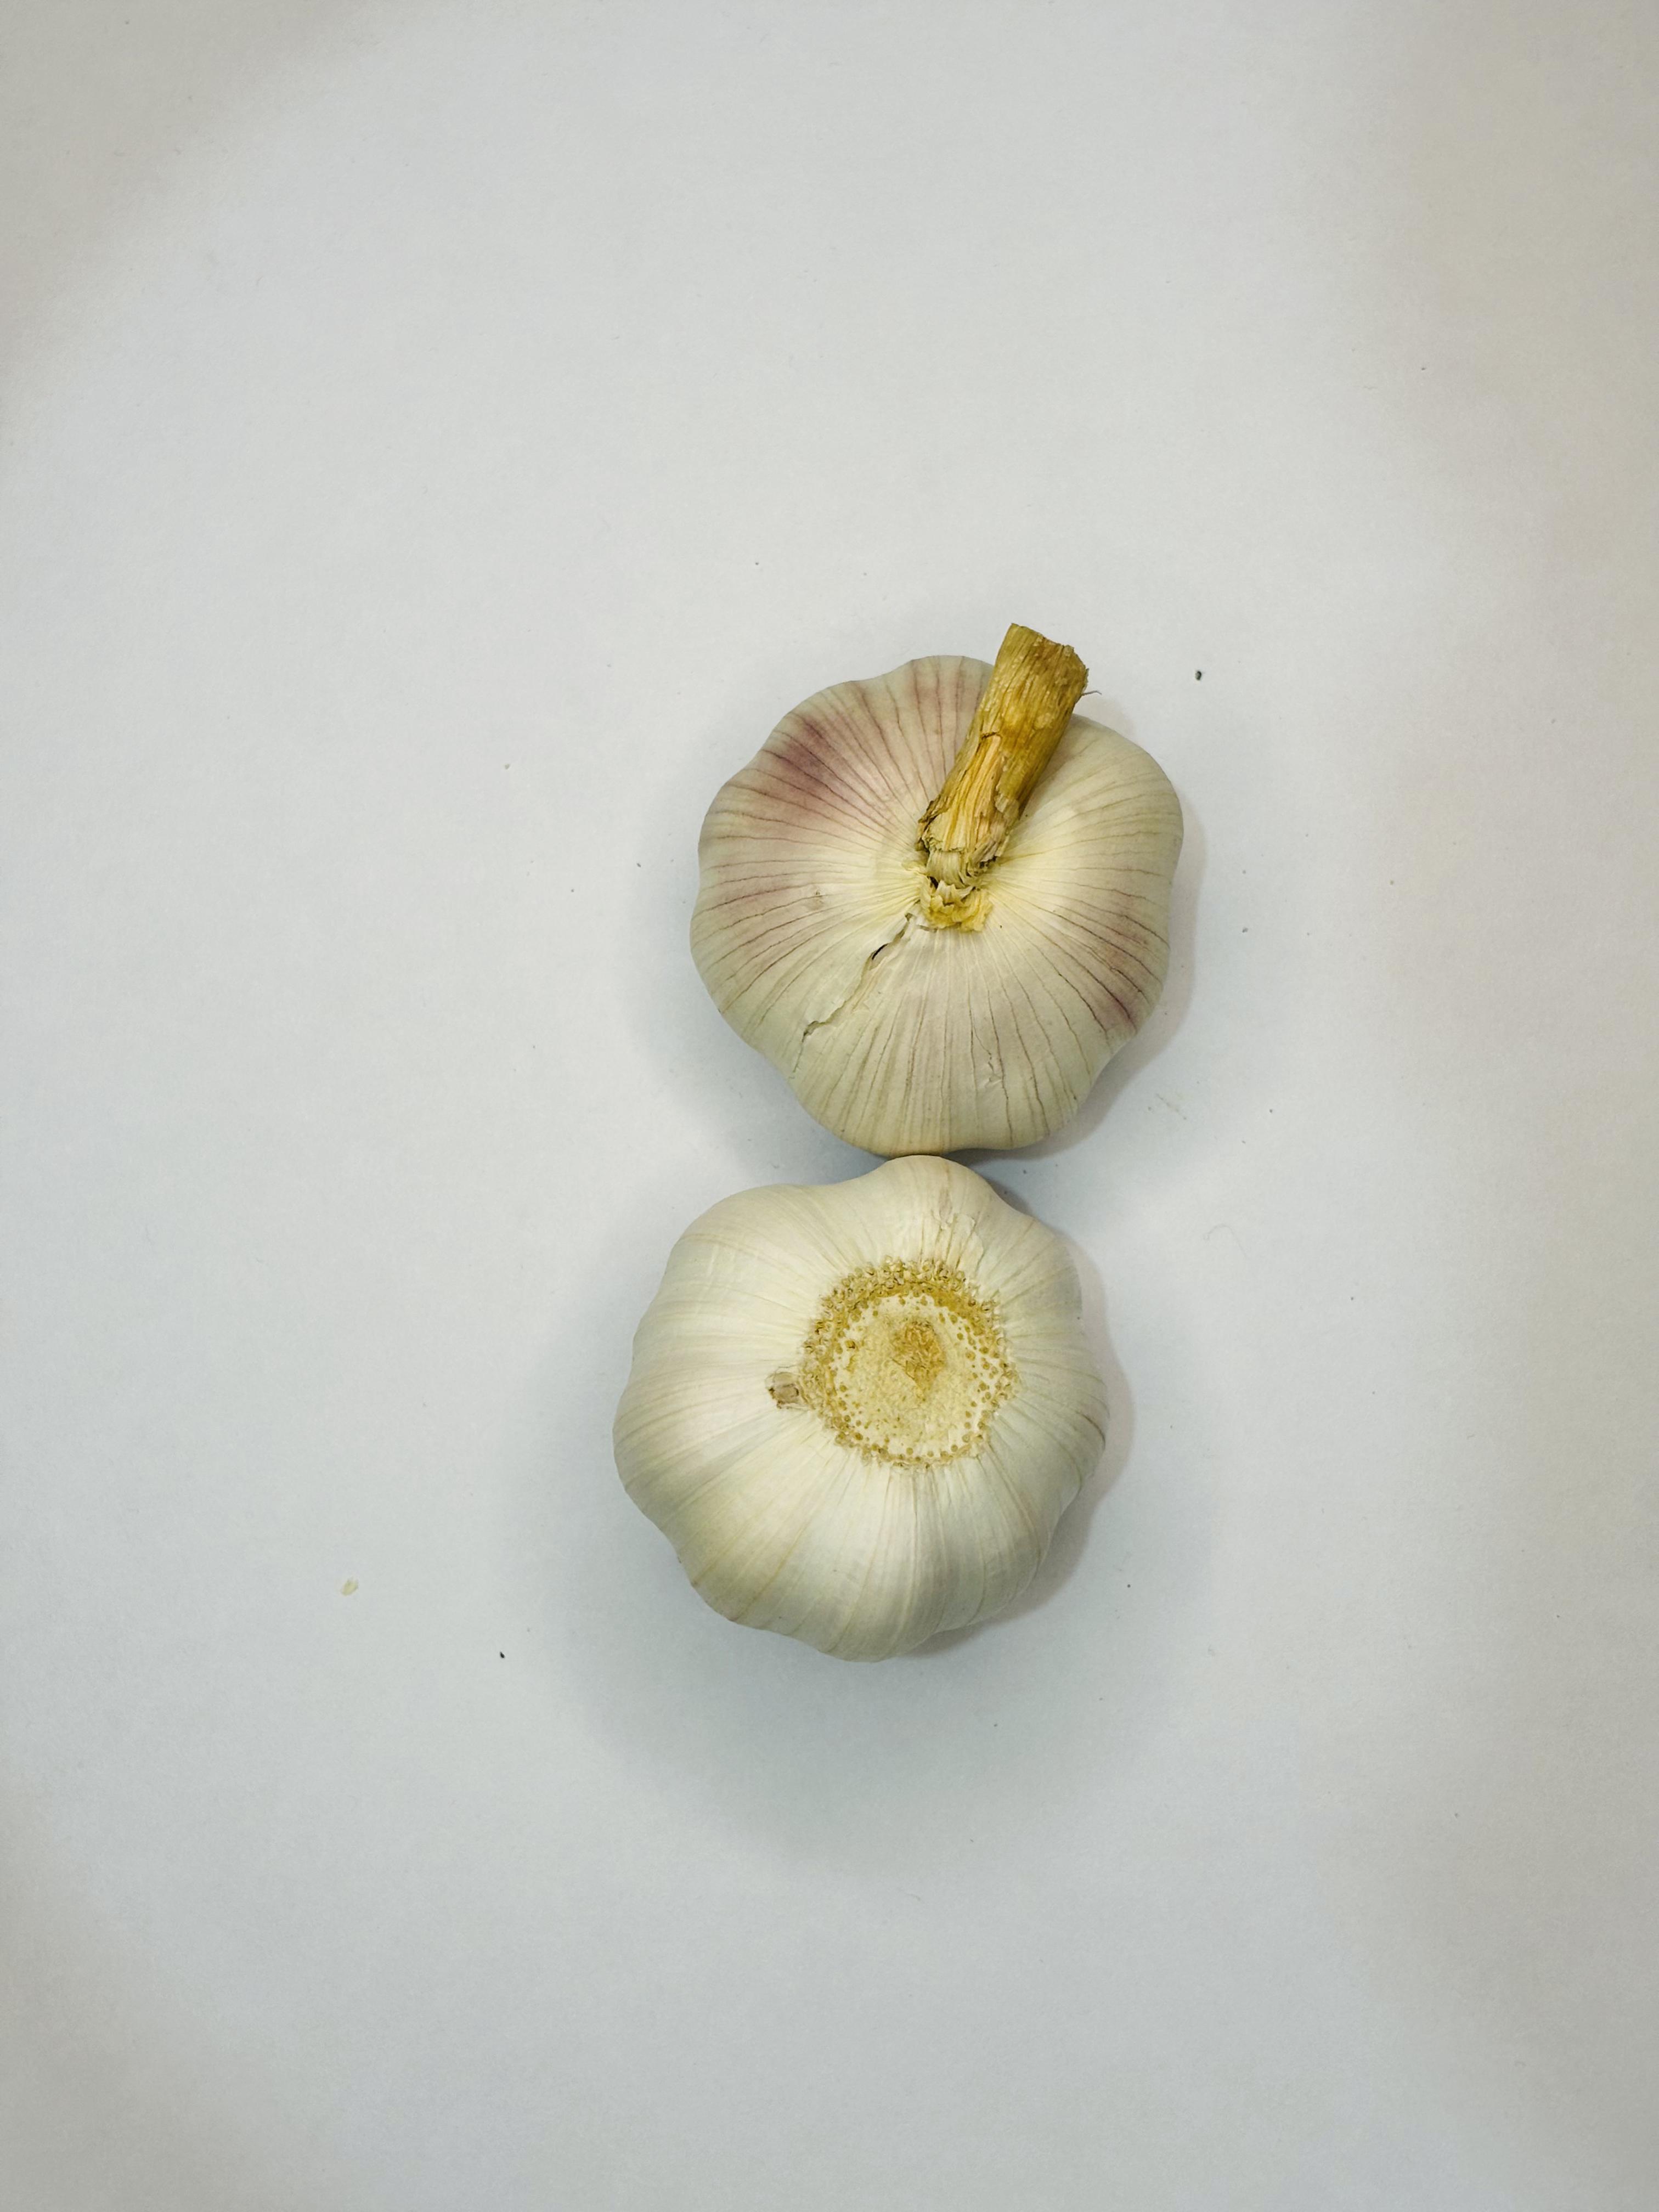
Label: Garlic